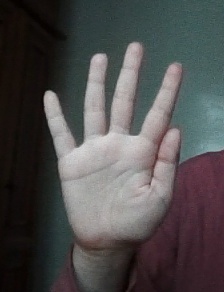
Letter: sheen